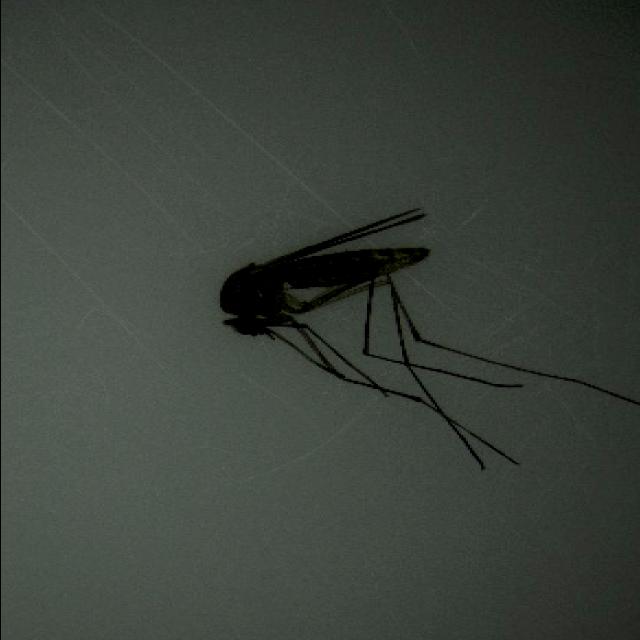
Species: culex_pipiens